Lucius Clodius Macer

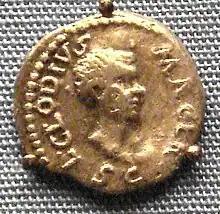
Silver denarius of Clodius Macer, 68 AD. British Museum.

Lucius Clodius Macer was a "legatus" of the Roman Empire in Africa during the reign of Nero. He revolted in May 68, cutting off the food supply of Rome, possibly at the instigation of Calvia Crispinilla. Although encouraged by Galba, Macer raised a legion Legio I "Macriana liberatrix" in addition to the Legio III "Augusta" that he already commanded, presumably raising suspicion that Macer also harbored imperial ambitions. In October 68, Galba had him killed by the procurator Trebonius Garutianus. Papirus, the centurion of Mucianus, was implicated in his assassination.